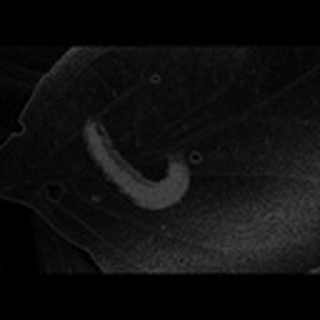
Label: cotton_army_worm